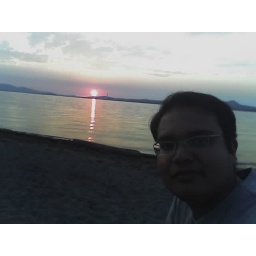
Ameya + awesome sky on beach near bay view state park campsite